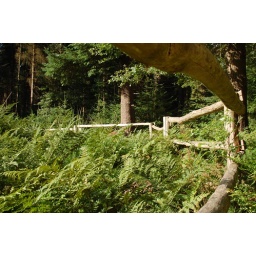
40m diameter hill in a small forest near Veenhuizen, probable location of late-medieval chapel.